Rugby sevens

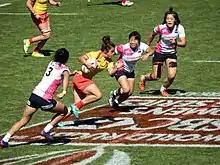
Patricia García of Spain breaks through Japan's defensive line during the Challenge Cup Final of the 2017 France Women's Sevens tournament.

The Rugby World Cup Sevens is held every four years and is the premier international rugby sevens tournament outside of the Olympic Games. The first tournament was held at Murrayfield in 1993 with England becoming the first team to win the event. Fiji and New Zealand are the most successful, with Fiji winning two World Cups and New Zealand winning three World Cups. In the men's competition teams compete for the Melrose Cup and in the women's competition, launched in 2009, teams compete for the Women's Rugby World Cup Sevens Trophy.